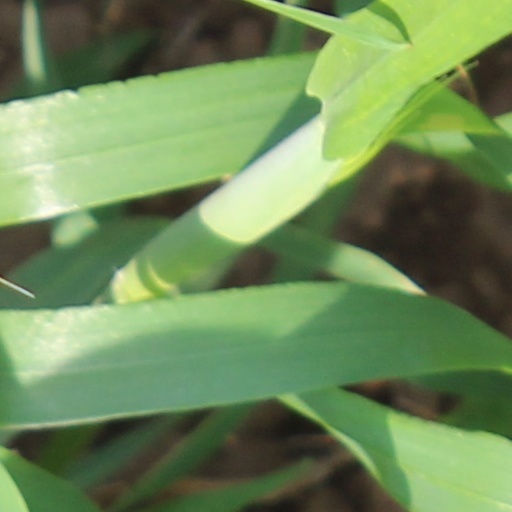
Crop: wheat